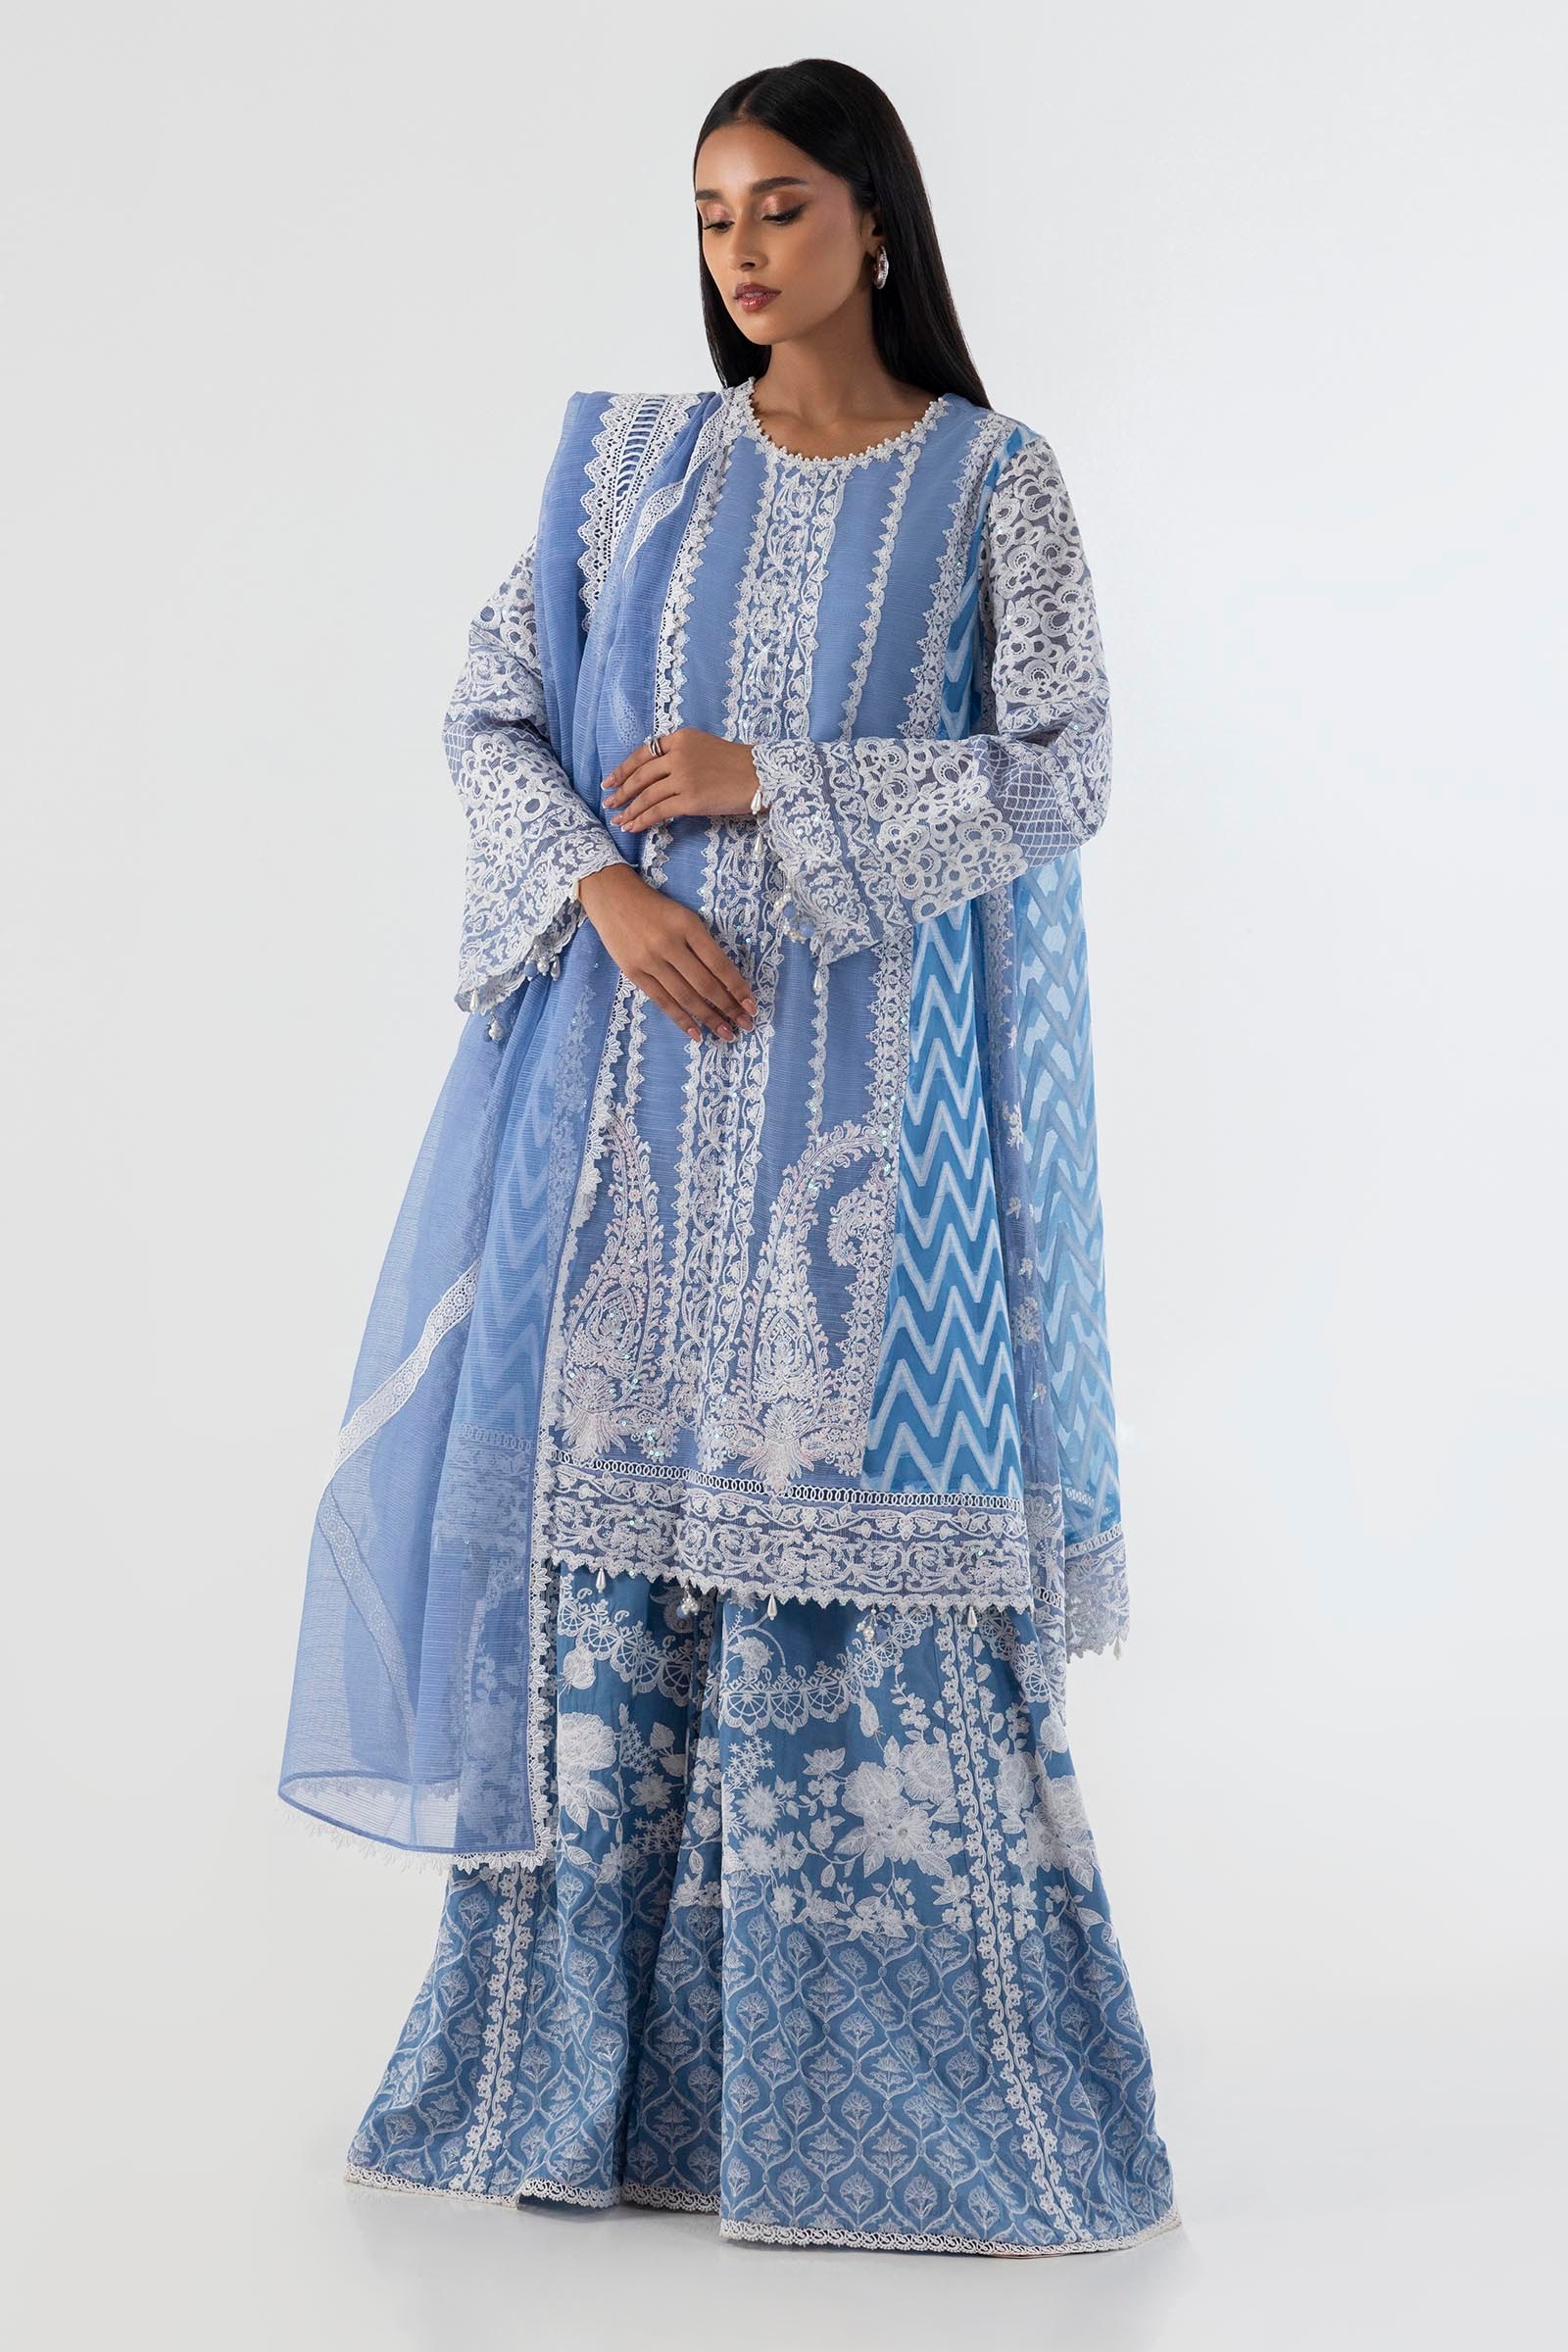
blue embroidered net salwar suit